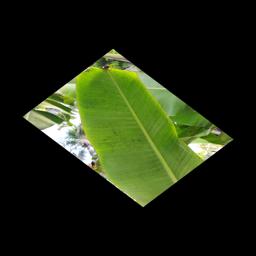
Label: JAHAJI LEAF